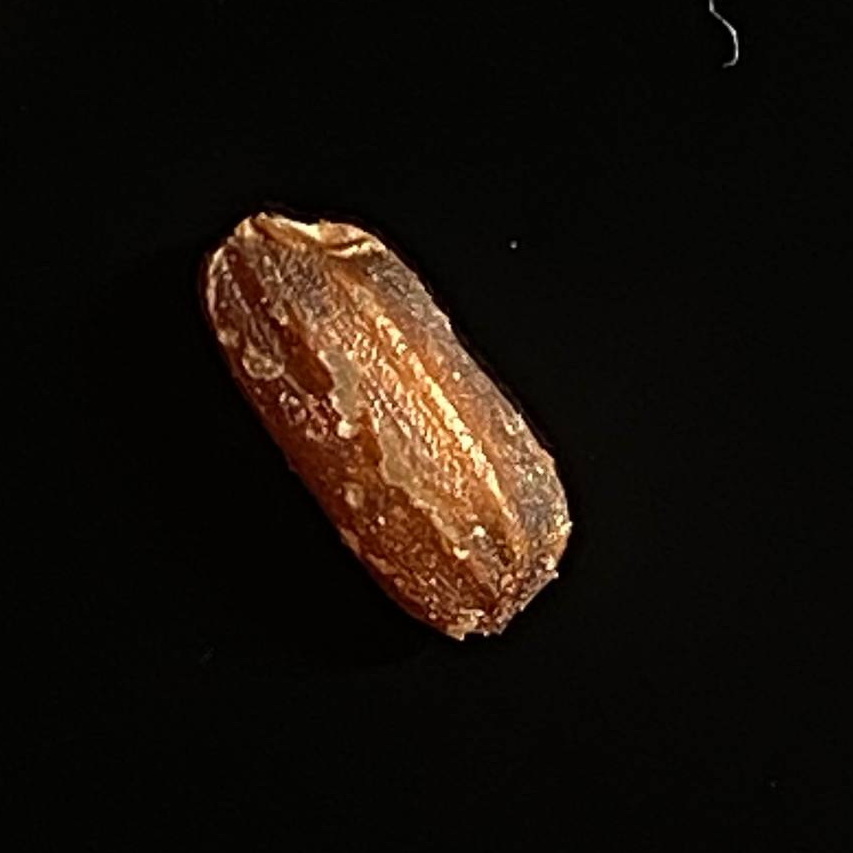
Rice variety: Lal_Biroi